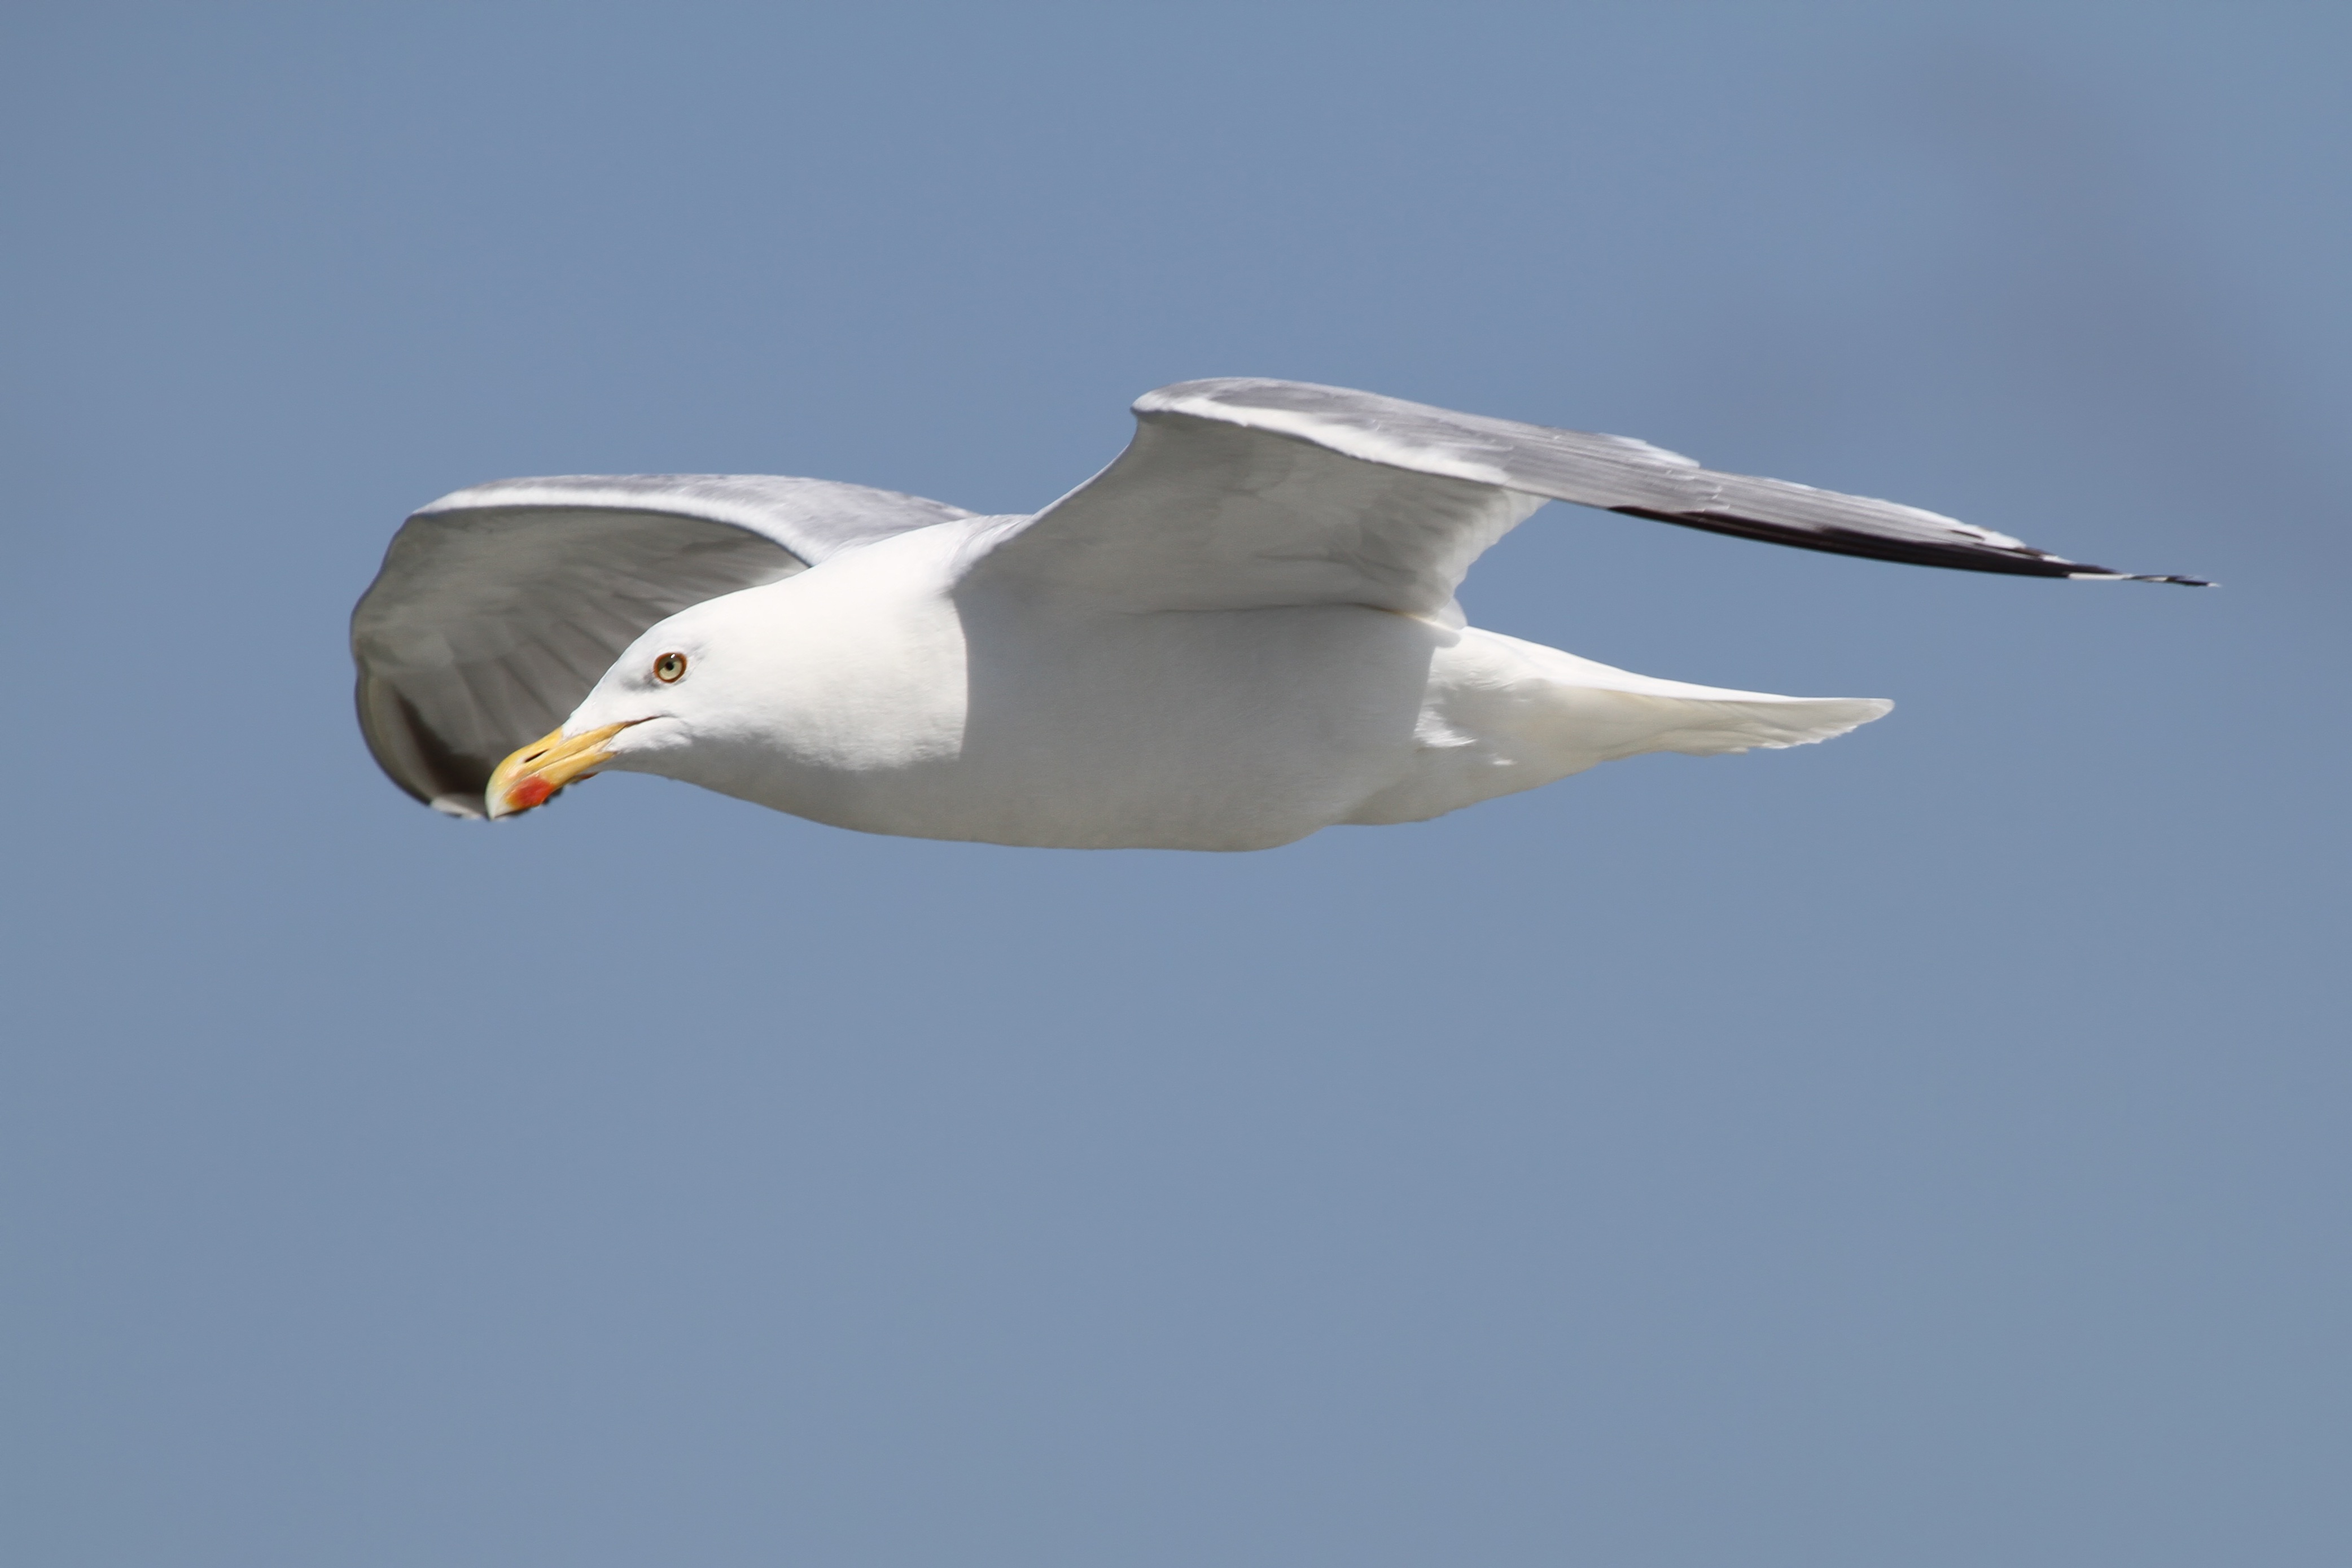
sea, bird, wing, seabird, gull, beak, flight, fauna, vertebrate, albatross, species, gannet, seevogel, herring gull, larus argentatus, large gull, charadriiformes, european herring gull, suliformes